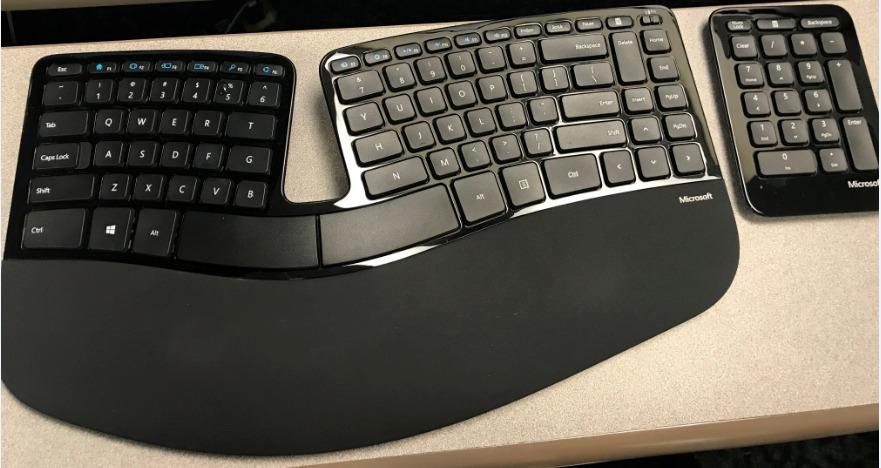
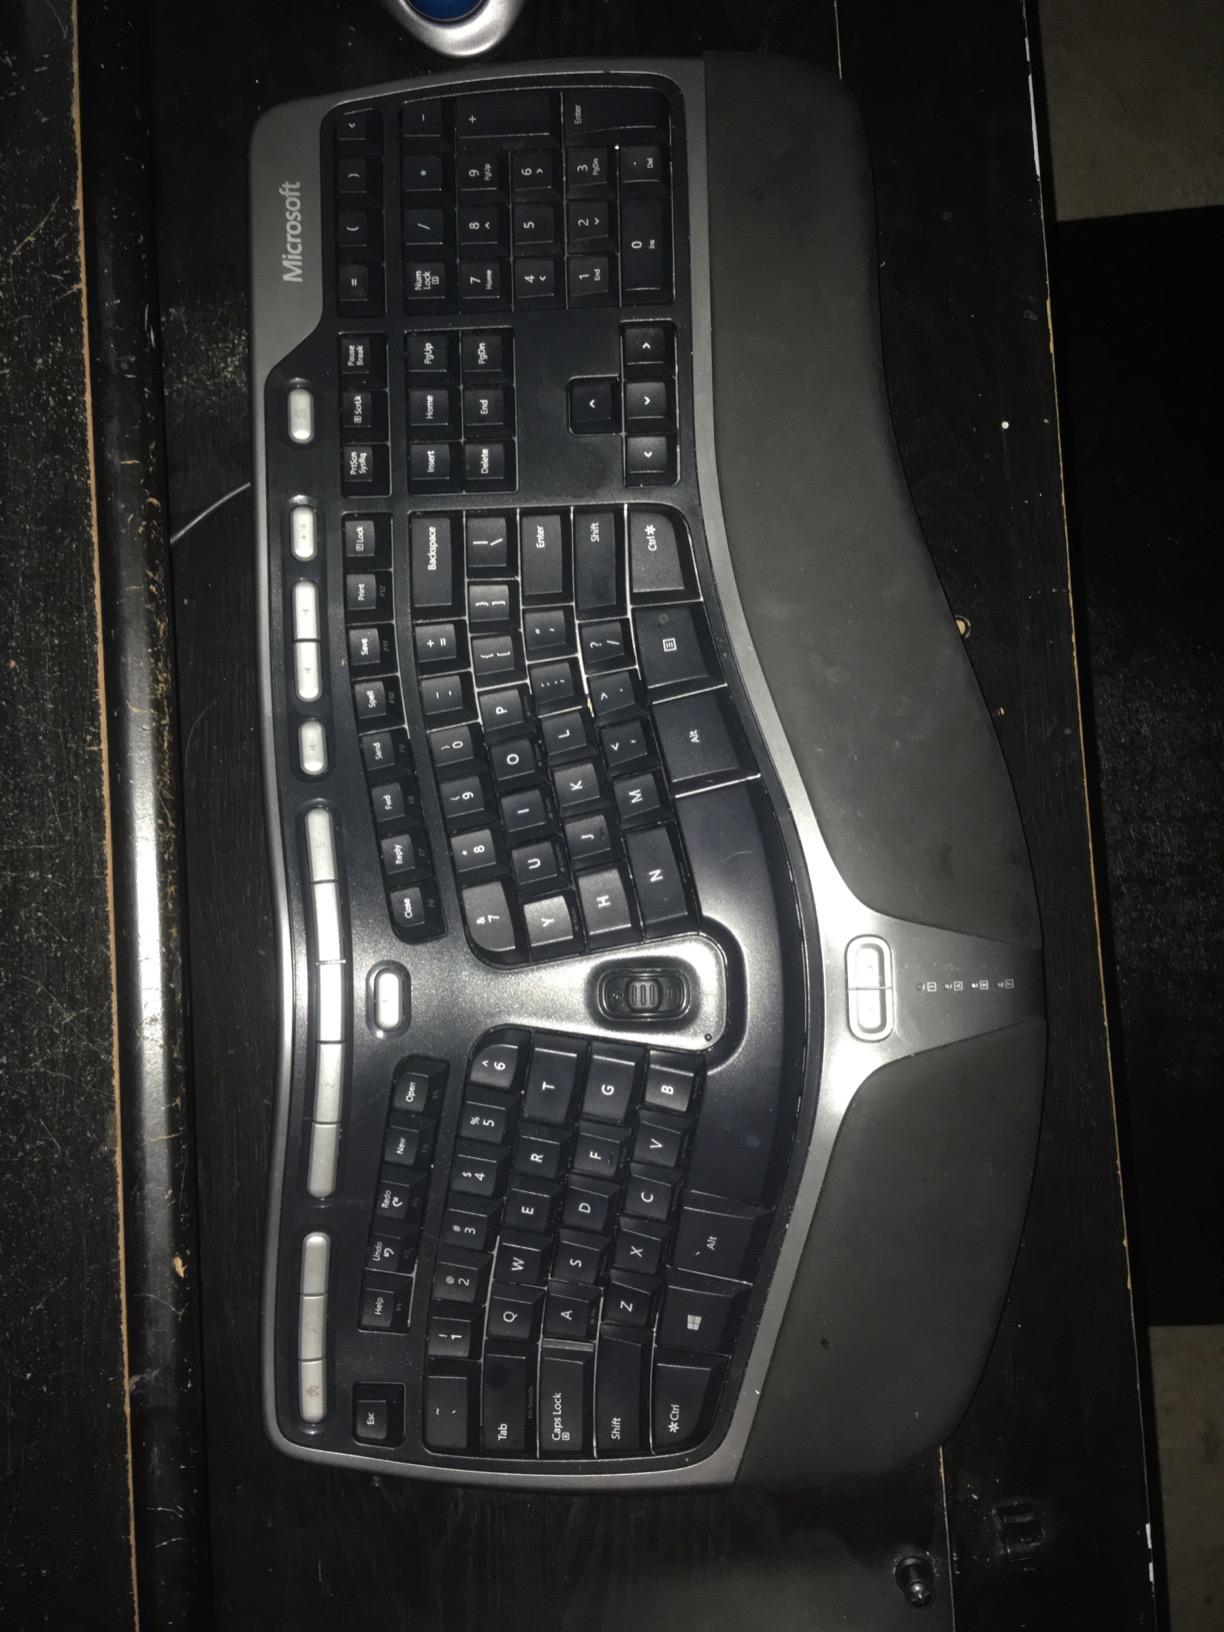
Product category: keyboard
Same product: no